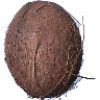
Label: cocos